Brays Oaks, Houston

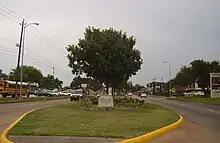
Brays Oaks

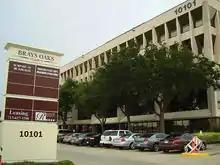
Brays Oaks Towers 10101 Fondren Road, which includes the Braeburn Storefront and the offices of State Representative Alma Allen

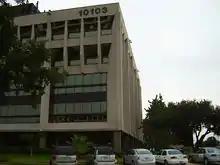
Brays Oaks Towers 10103 Fondren Road contains the Brays Oaks Management District offices

Brays Oaks, formerly known as Fondren Southwest, is an area in Southwest Houston, Texas, United States. The Brays Oaks Management District, also known as the Harris County Improvement District #5, governs the Brays Oaks area as well as other surrounding areas, such as Westbury. The City of Houston also defines the Brays Oaks Super Neighborhood, with separate boundaries.